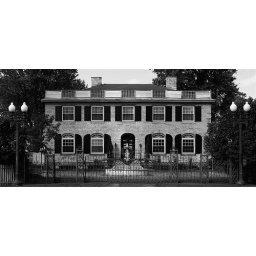
a fine, old stone house in Cape Vincent, New York